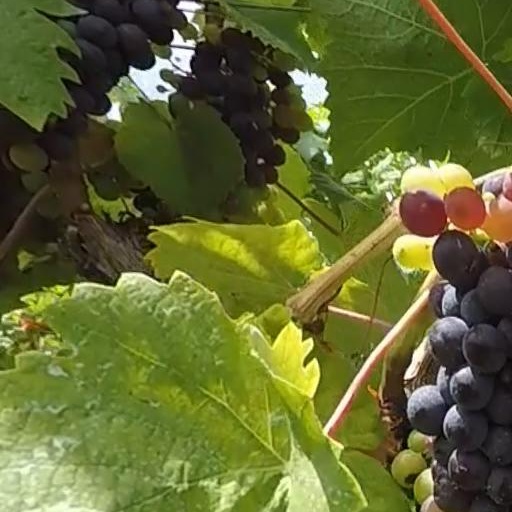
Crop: grape